Vichy Water Park

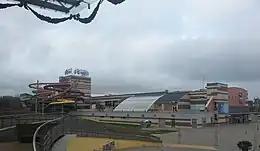

Vichy Water Park is a Polynesian-themed water park located in the retail and entertainment district in Vilnius, Lithuania. The park opened 31 May 2007, and can accept 1,500 visitors at one time.